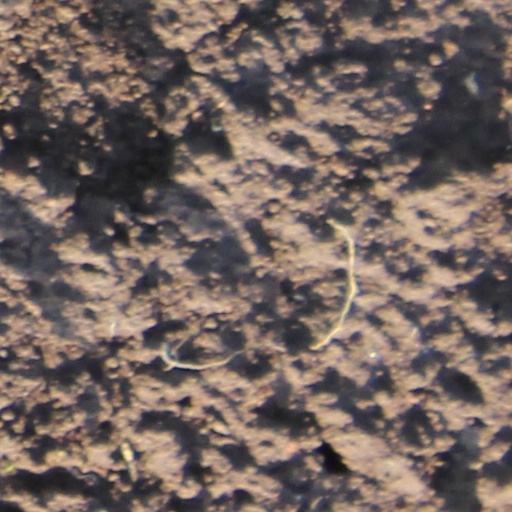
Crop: wheat